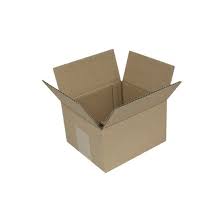
Label: cardboard